Edward Carey (novelist)

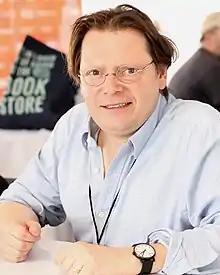
Carey at the 2018 Texas Book Festival.

Edward Carey (born April 1970, in North Walsham, Norfolk, England) is an English playwright and novelist. He has written several adaptations for the stage, including Patrick Süskind's "The Pigeon" and Robert Coover's "Pinocchio in Venice". His own plays include "Sulking Thomas" and "Captain of the Birds". He collaborated with Eddin Khoo on the "wayang kulit" translation of "Macbeth" called "Macbeth in the Shadows".